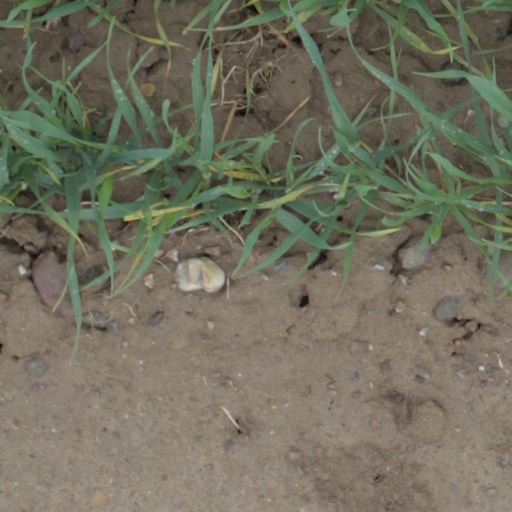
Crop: wheat